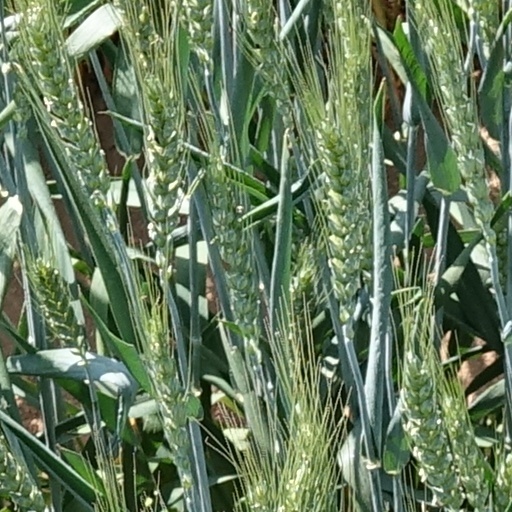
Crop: wheat